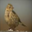
Label: bird